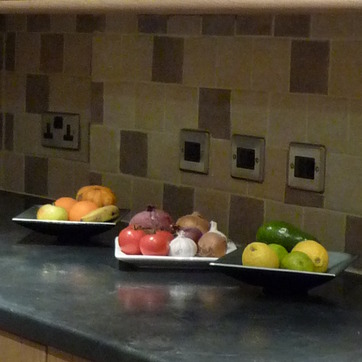
Material: tile